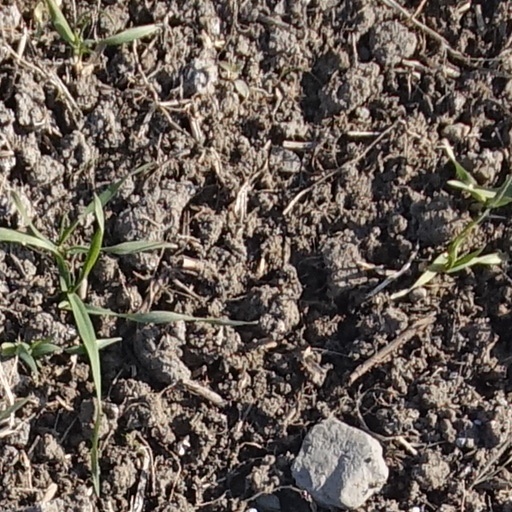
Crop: wheat